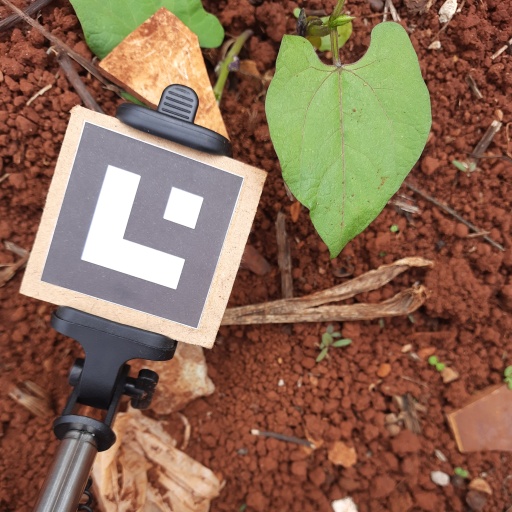
Observations: wavy surface, no eating holes, with soild dust, under cloudy sky